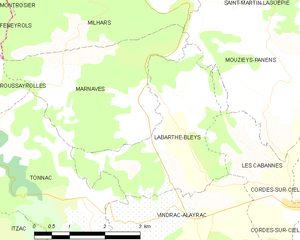
Carte des communes françaises Labarthe-Bleys
Labarthe-Bleys est une commune française, située dans le département du Tarn en région Occitanie.